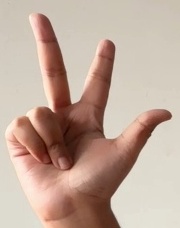
ASL sign: 3